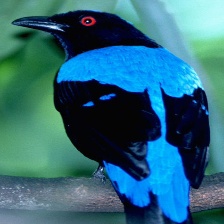
Species: FAIRY BLUEBIRD
Scientific name: IRENA